Fethiyespor

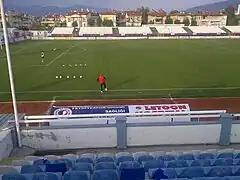
Fethiye Şehir Stadium

Fethiyespor were promoted to the Turkish Second Division in the 2005–06 season. In the 2011–12 football season, Fethiyespor reached the end of season promotion play-off games but lost their final match.